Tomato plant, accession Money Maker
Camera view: tilt-top (135 deg); turntable rotation: 330 degrees
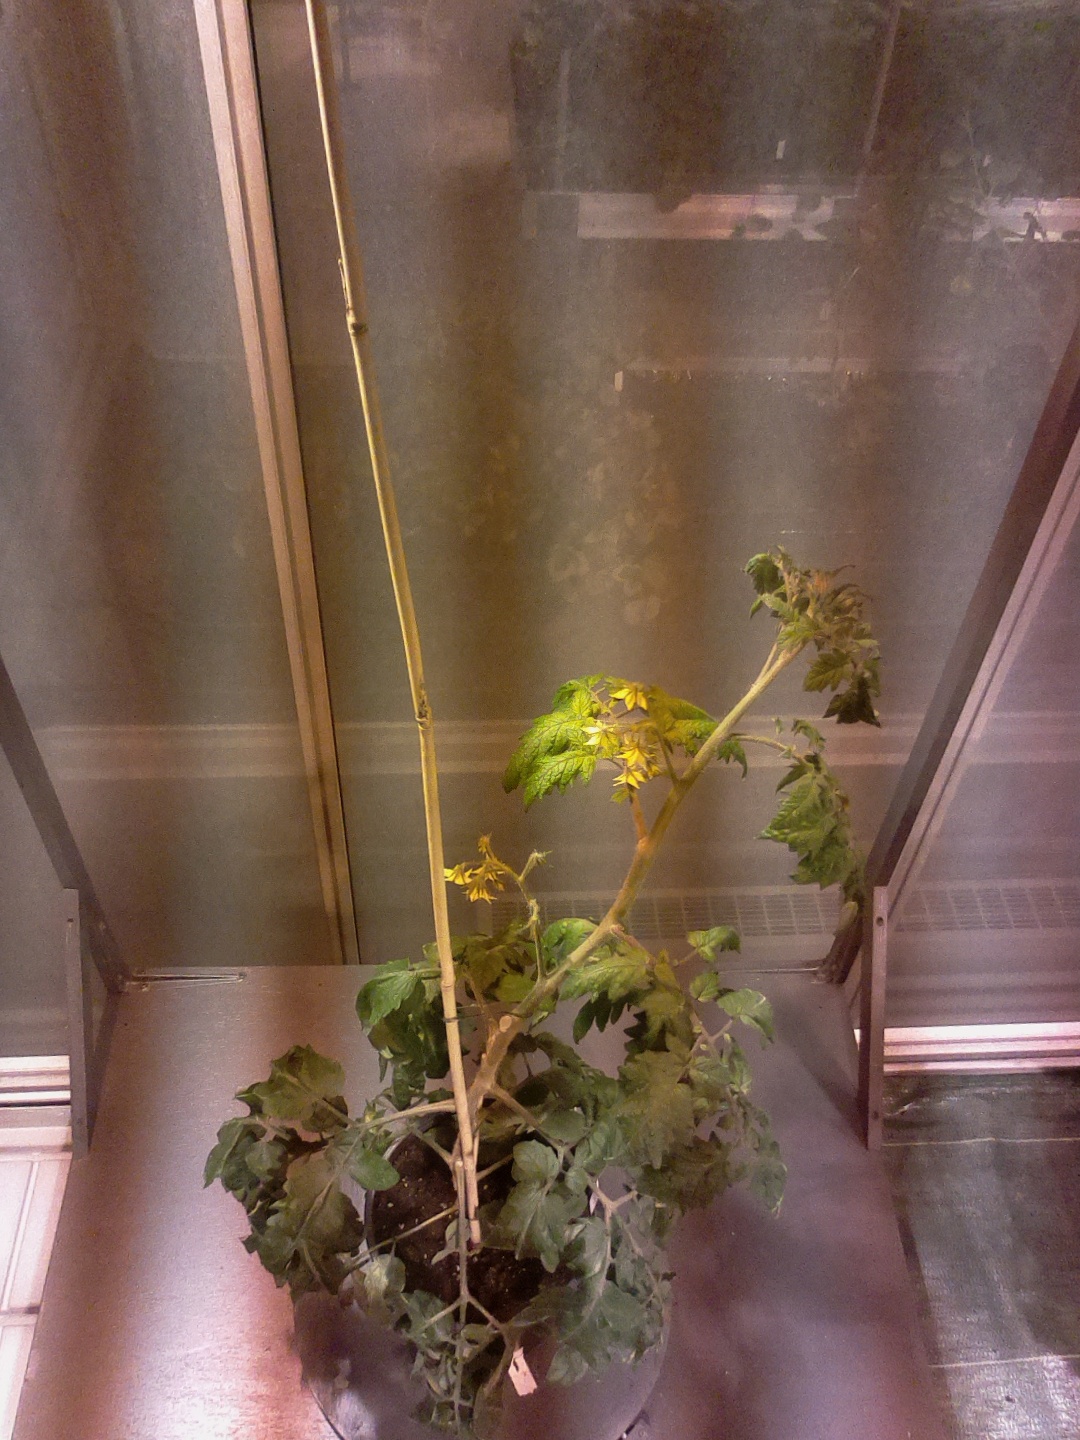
BBCH growth stage 68: Full flowering, 80%-90% of flowers open, more petals falling